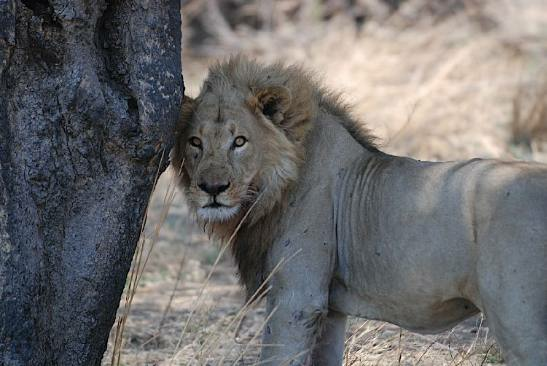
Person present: No